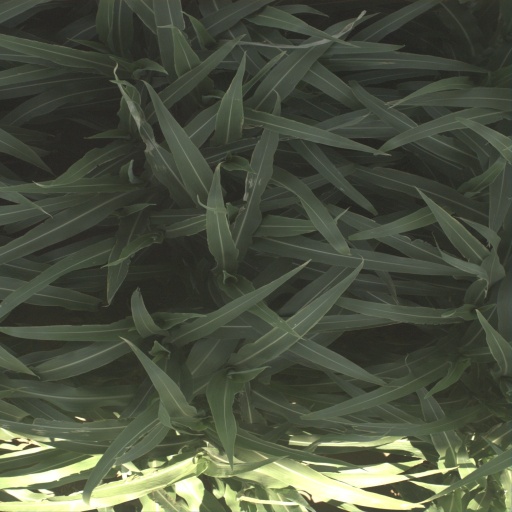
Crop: sorghum